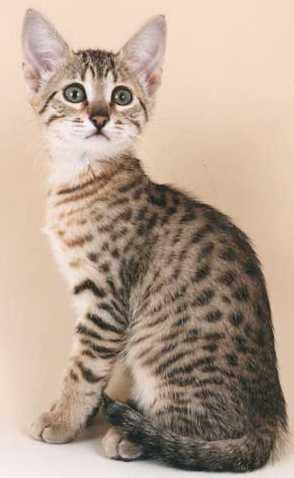
Breed: Egyptian Mau